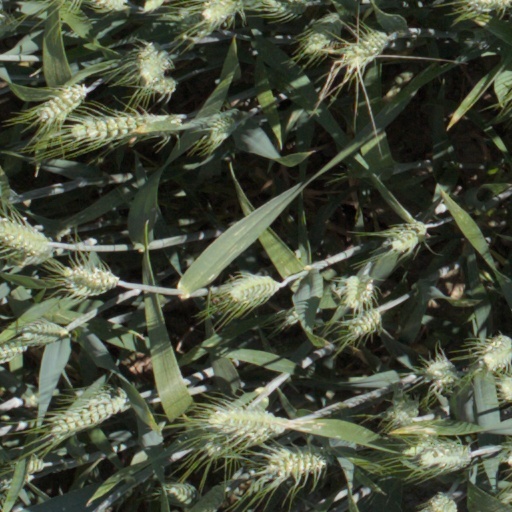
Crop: wheat